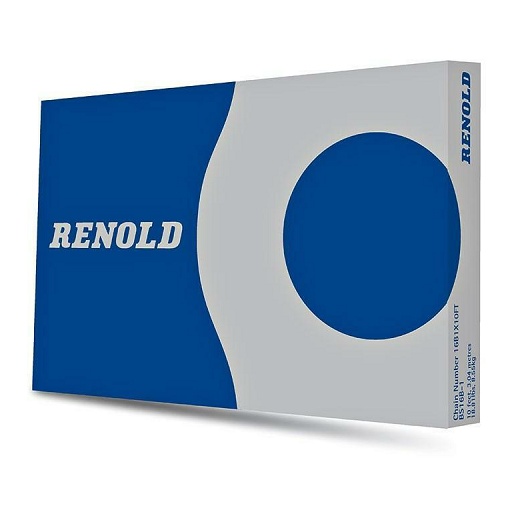
RENOLD Chain-16B-1BLUE-10FT
Specifications: Brand RENOLD MPN 16B1X10FT Length 10 Feet Pitch 1 Inch Rows Simplex Weight (kg) 8.39
Brand: RENOLD
Category: Hardware > Hardware Accessories > Chain, Wire & Rope > Chains